Newman College, Melbourne

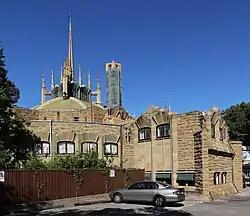
Dome of Newman College

As of 2024, the rector of the college is Daniel Madigan , a Jesuit priest, Islamic Studies scholar, academic.